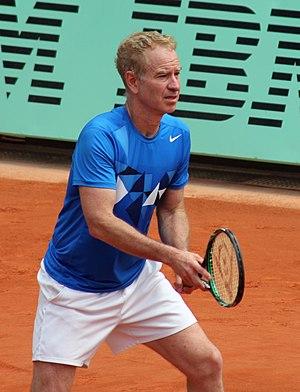
John McEnroe, né le 16 février 1959 à Wiesbaden, est un joueur de tennis américain, professionnel de 1977 à 1992.